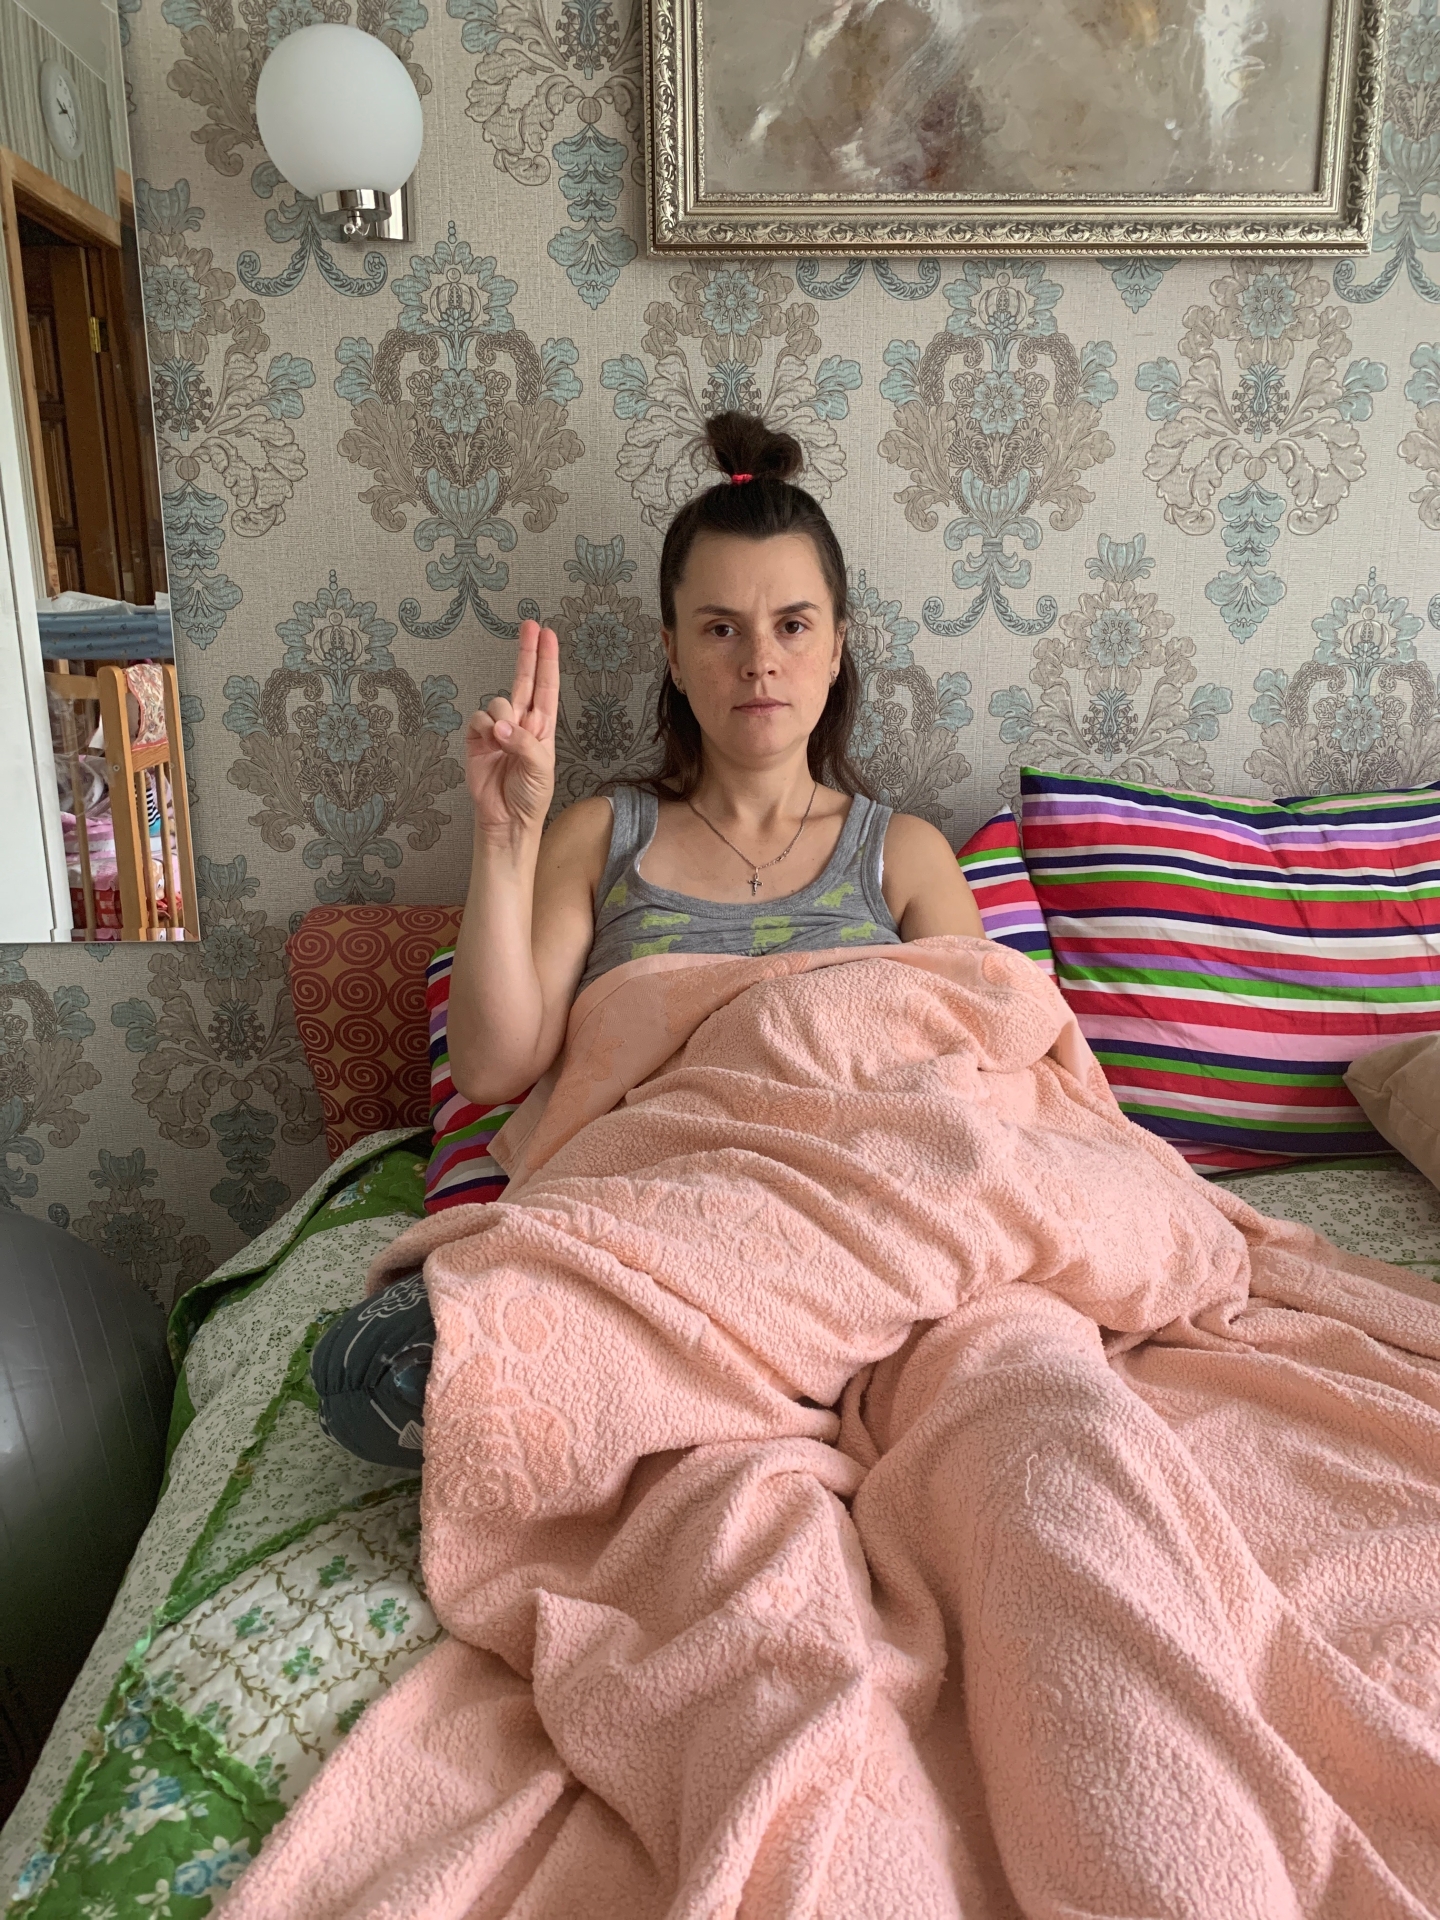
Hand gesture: two_up